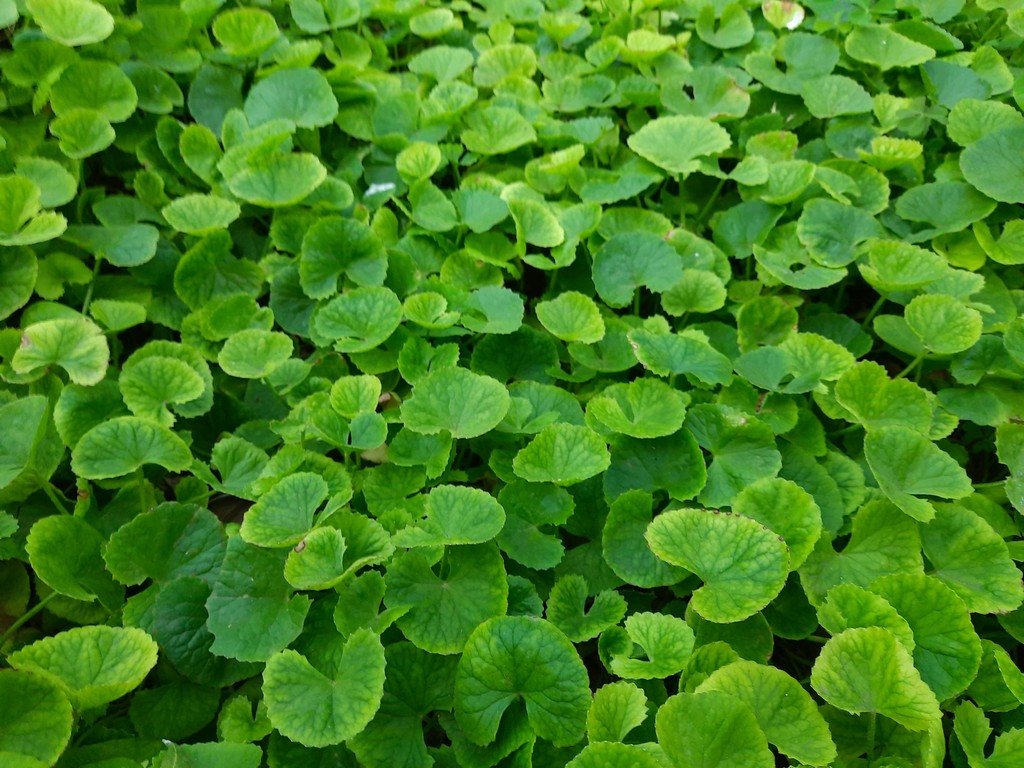
Label: Healthy